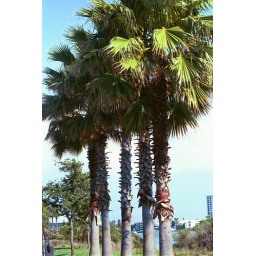
Palm trees line the street in Clearwater Beach, Florida